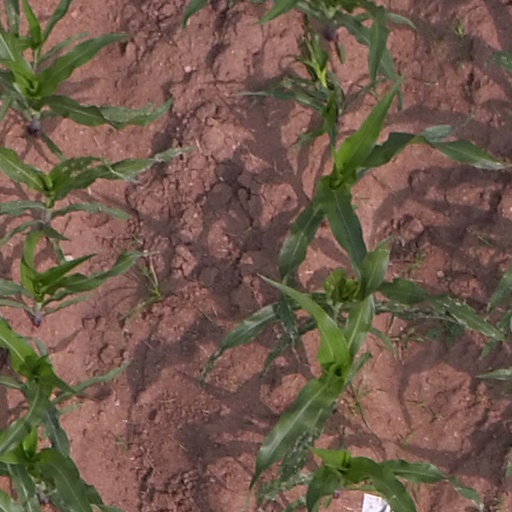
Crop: maize; corn